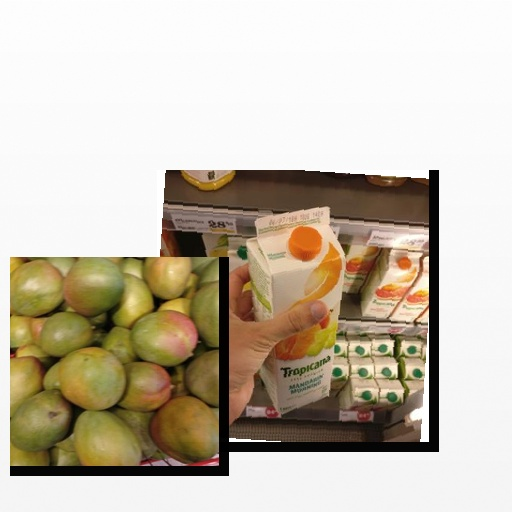
Food items: mango, mandarin_juice